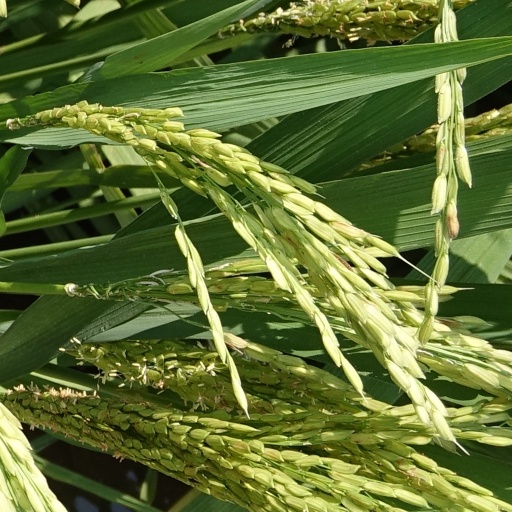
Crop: rice